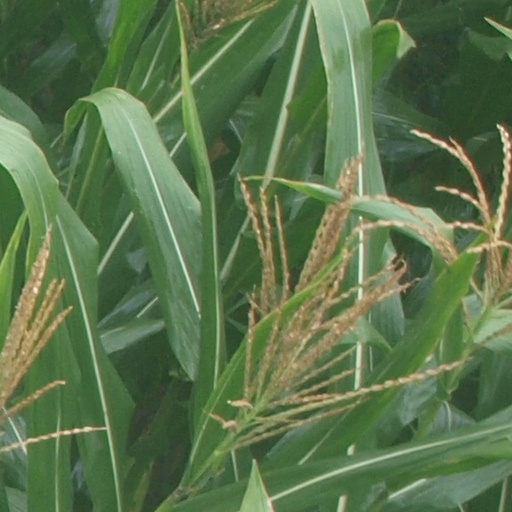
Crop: maize; corn